2014 NASCAR Nationwide Series

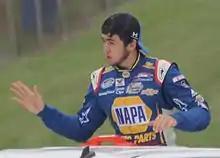
Chase Elliott, the 2014 Nationwide Series champion & 2014 Nationwide Series Rookie of the Year.

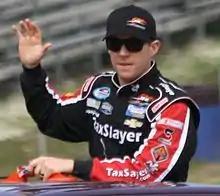
Regan Smith finished second behind his teammate Elliott in the championship by 42 points.

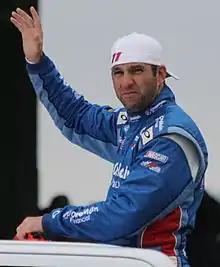
Elliott Sadler finished third in the championship, 59 points behind Elliott.

The 2014 NASCAR Nationwide Series was the 33rd season of the NASCAR Nationwide Series, the second-tier professional stock car racing series sanctioned by NASCAR in the United States. It began with the DRIVE4COPD 300 at Daytona International Speedway on February 22, and ended with the Ford EcoBoost 300 at Homestead-Miami Speedway on November 15. This was also the final year that the Nationwide Mutual Insurance Company sponsored the series, opting for increased involvement in the Sprint Cup Series, as well as the final season the series was broadcast by ESPN. Ford entered the season as the defending Manufacturer's Champion. After 2014, Xfinity became the series sponsor.